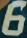
Number: 6